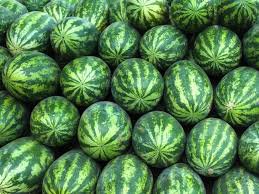
Label: Watermelon